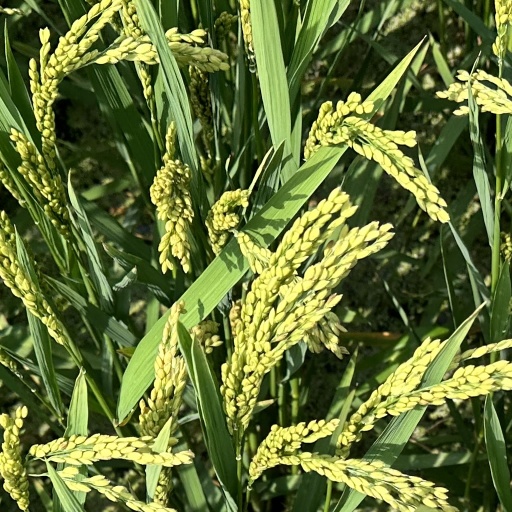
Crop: rice